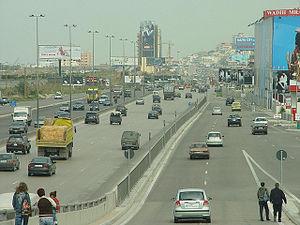
Les transports au Liban comprennent les transports routiers, maritimes et aériens.